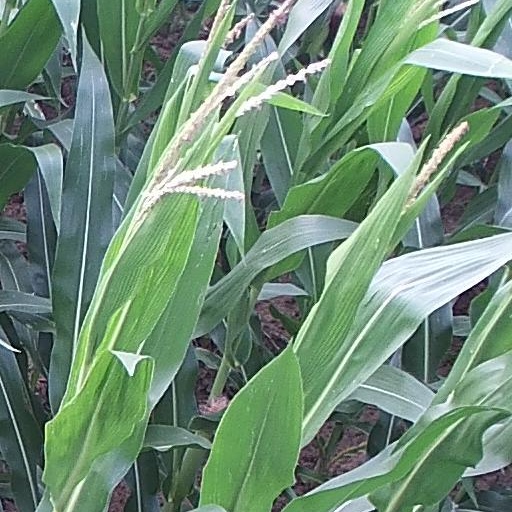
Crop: maize; corn